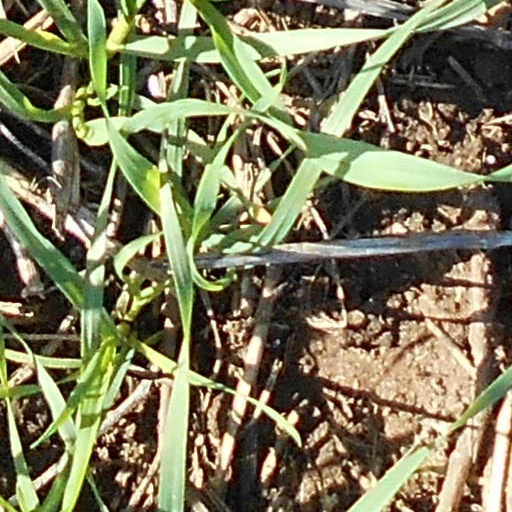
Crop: wheat